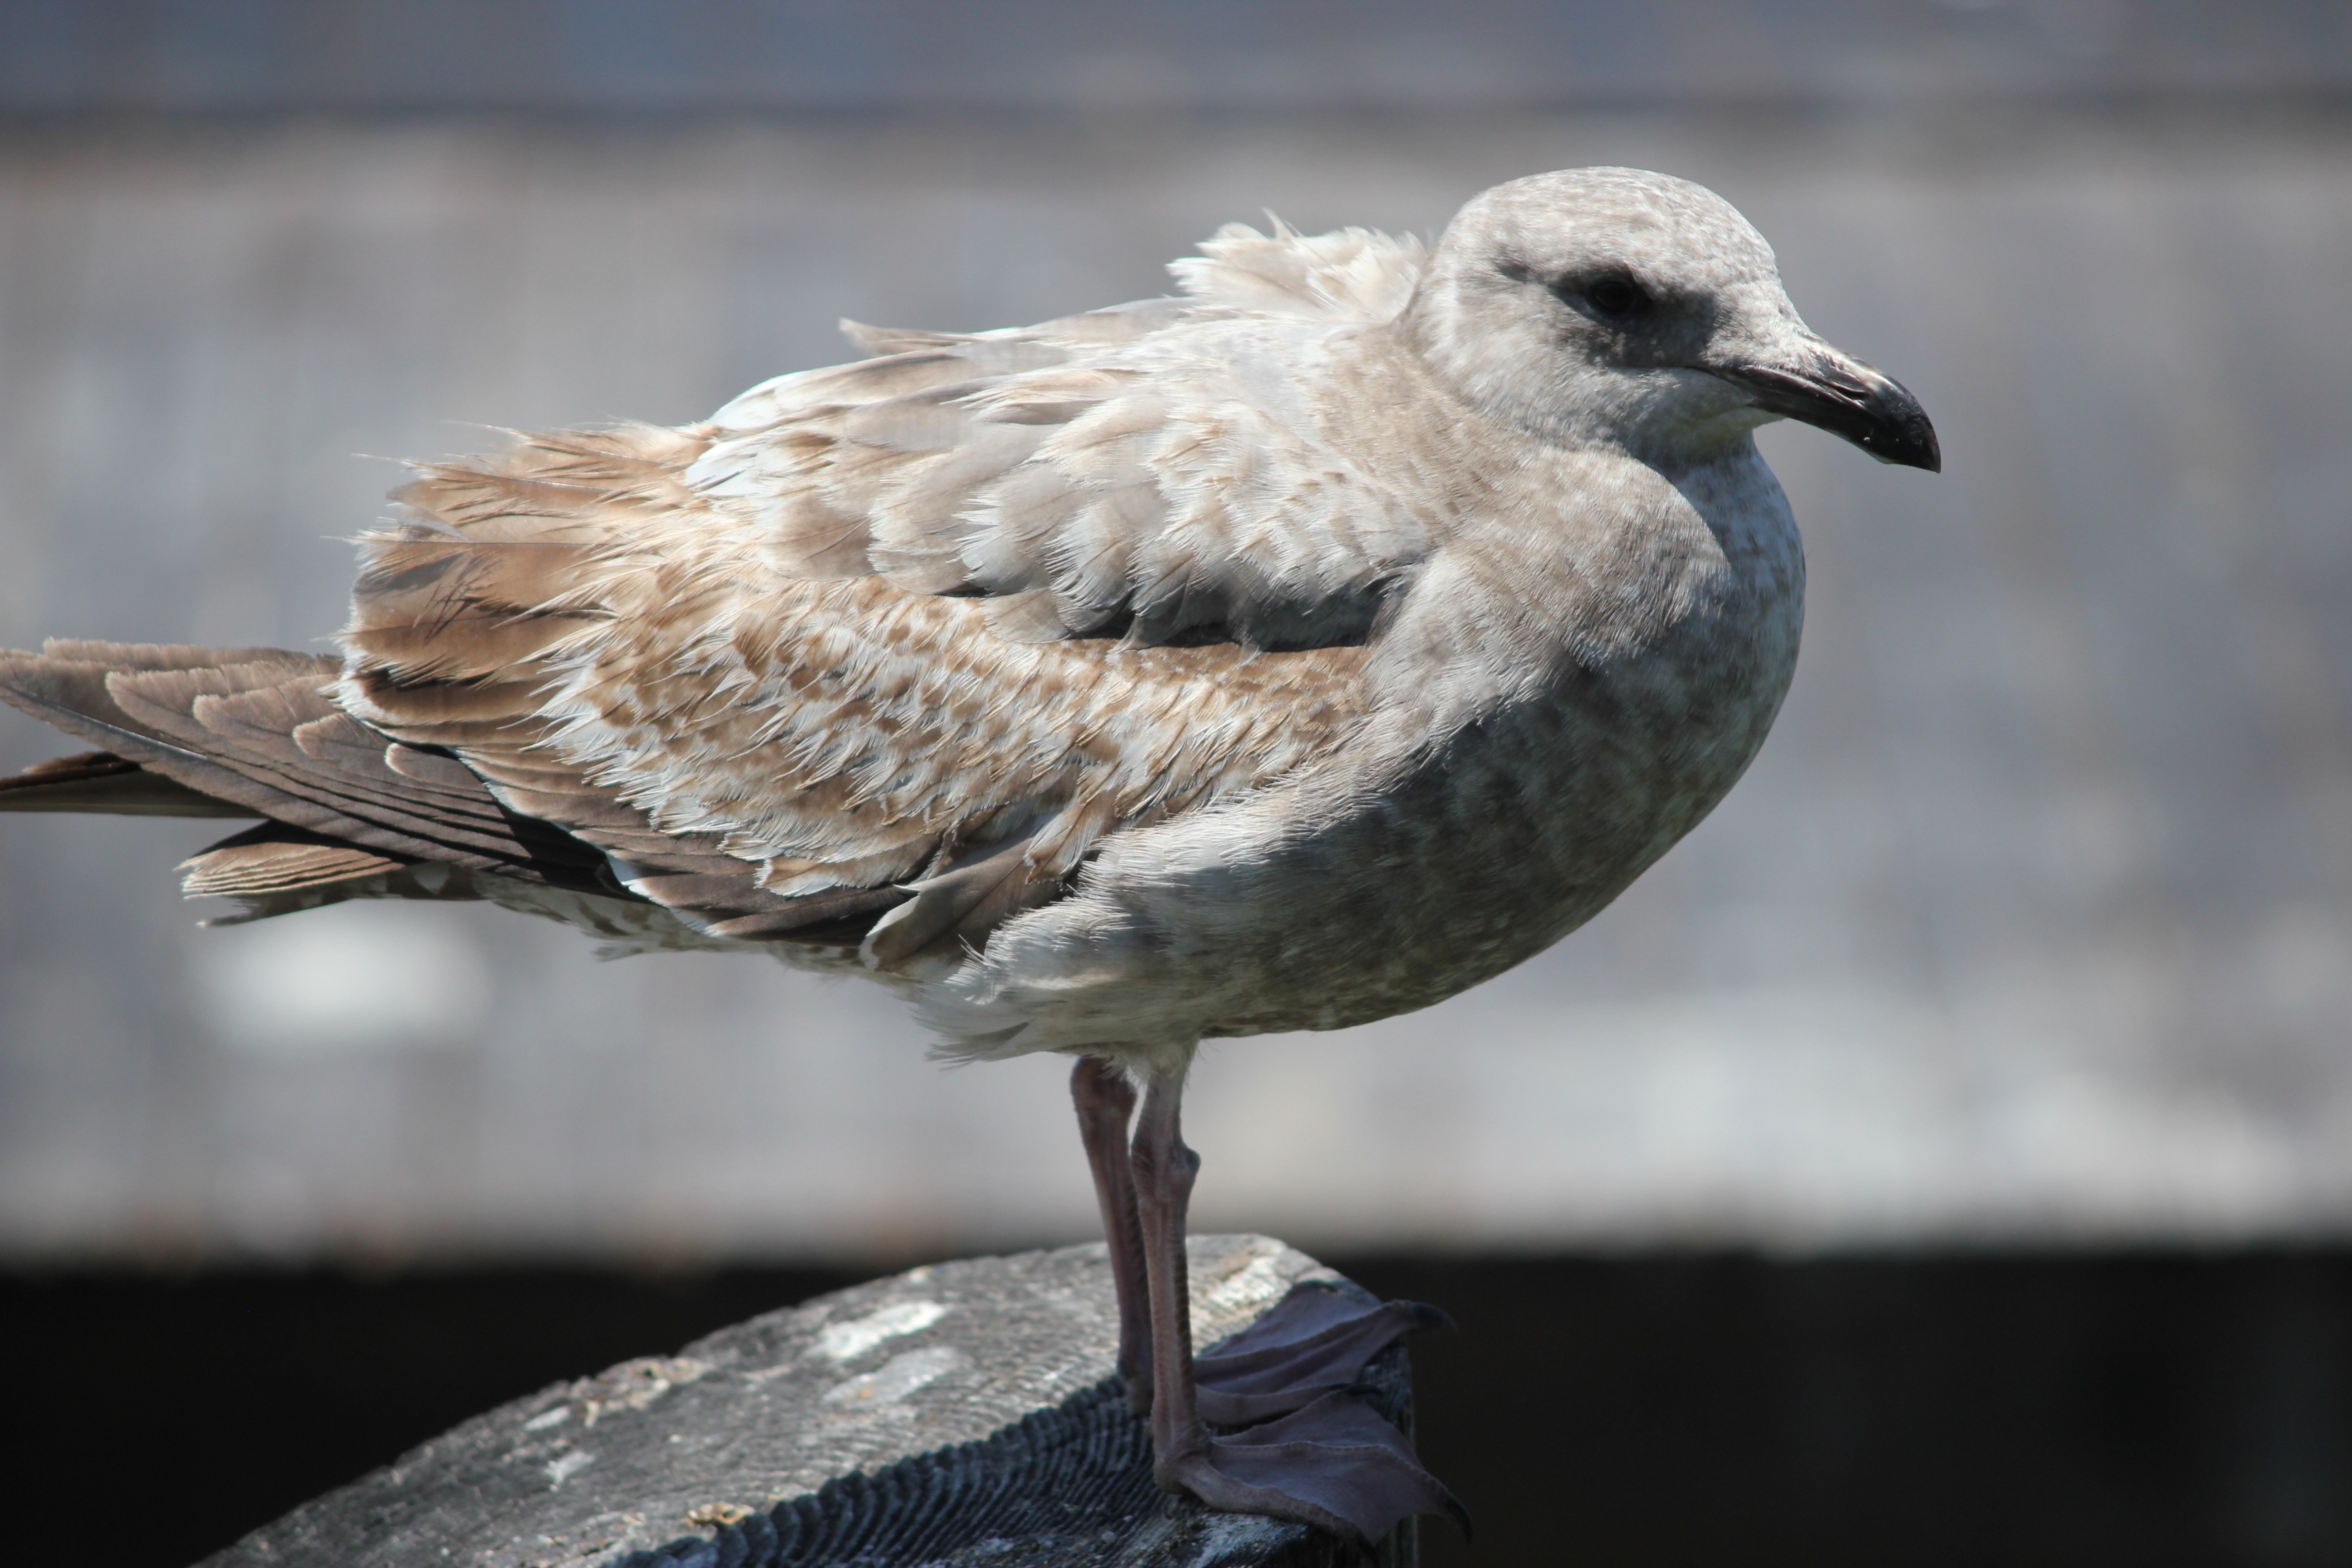
bird, wing, seabird, seagull, wildlife, gull, beak, marina, fauna, close up, vertebrate, shorebird, charadriiformes, european herring gull